Vajrasana (yoga)

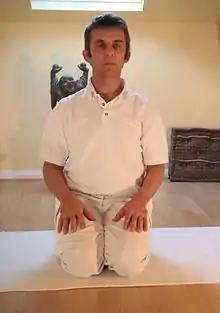
Vajrasana

Vajrasana, Thunderbolt Pose, or Diamond Pose, is a kneeling asana in hatha yoga and modern yoga as exercise. Ancient texts describe a variety of poses under this name.